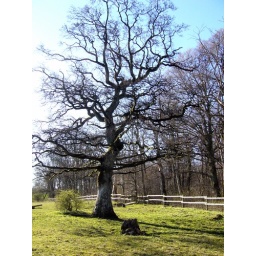
tree in the pasture